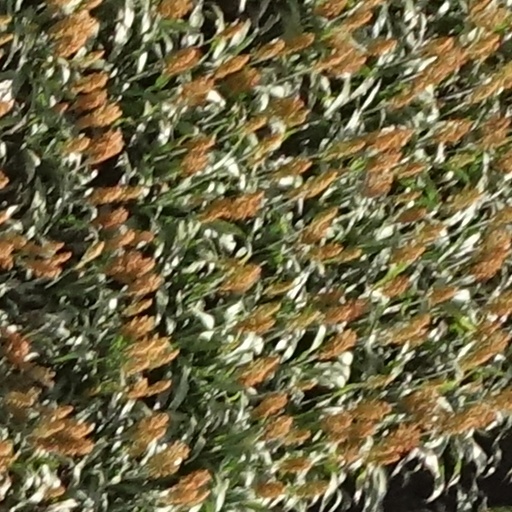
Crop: sorghum